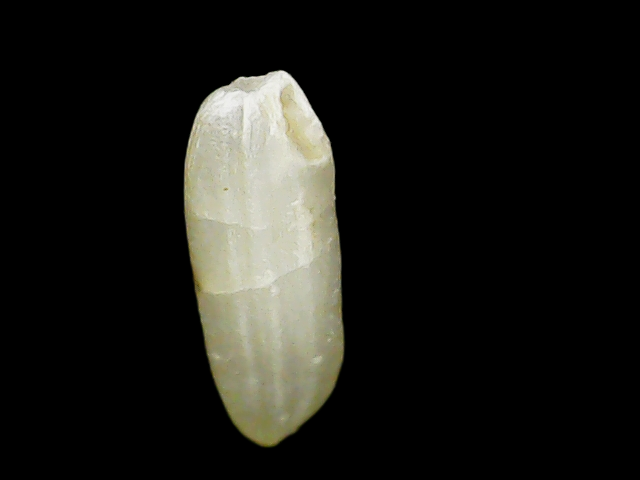
Rice variety: Binadhan24